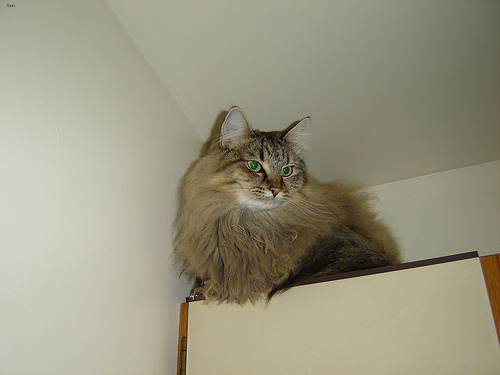
Animal: cat
Breed: maine_coon